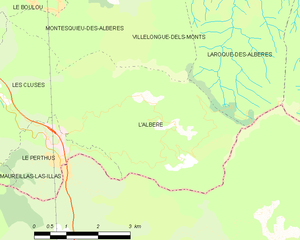
Carte des communes françaises
L'Albère est une commune française située dans le département des Pyrénées-Orientales, en région Occitanie.